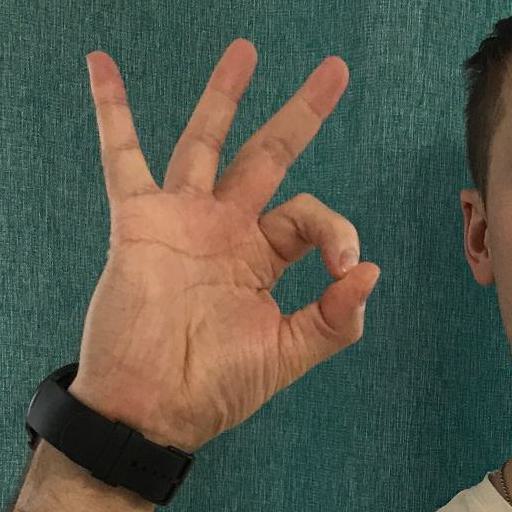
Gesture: ok